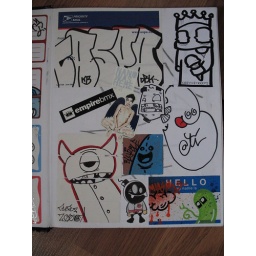
first page in my black book